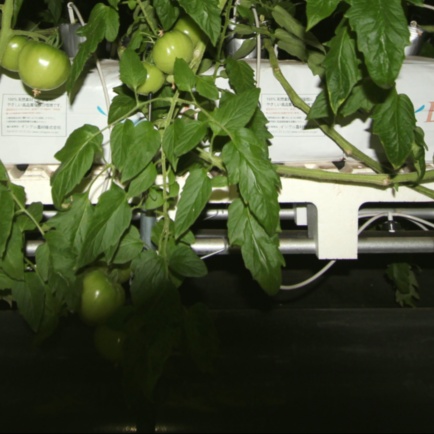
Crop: tomato